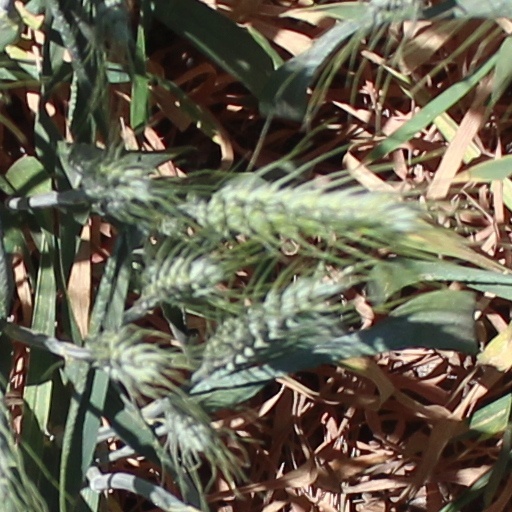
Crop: wheat